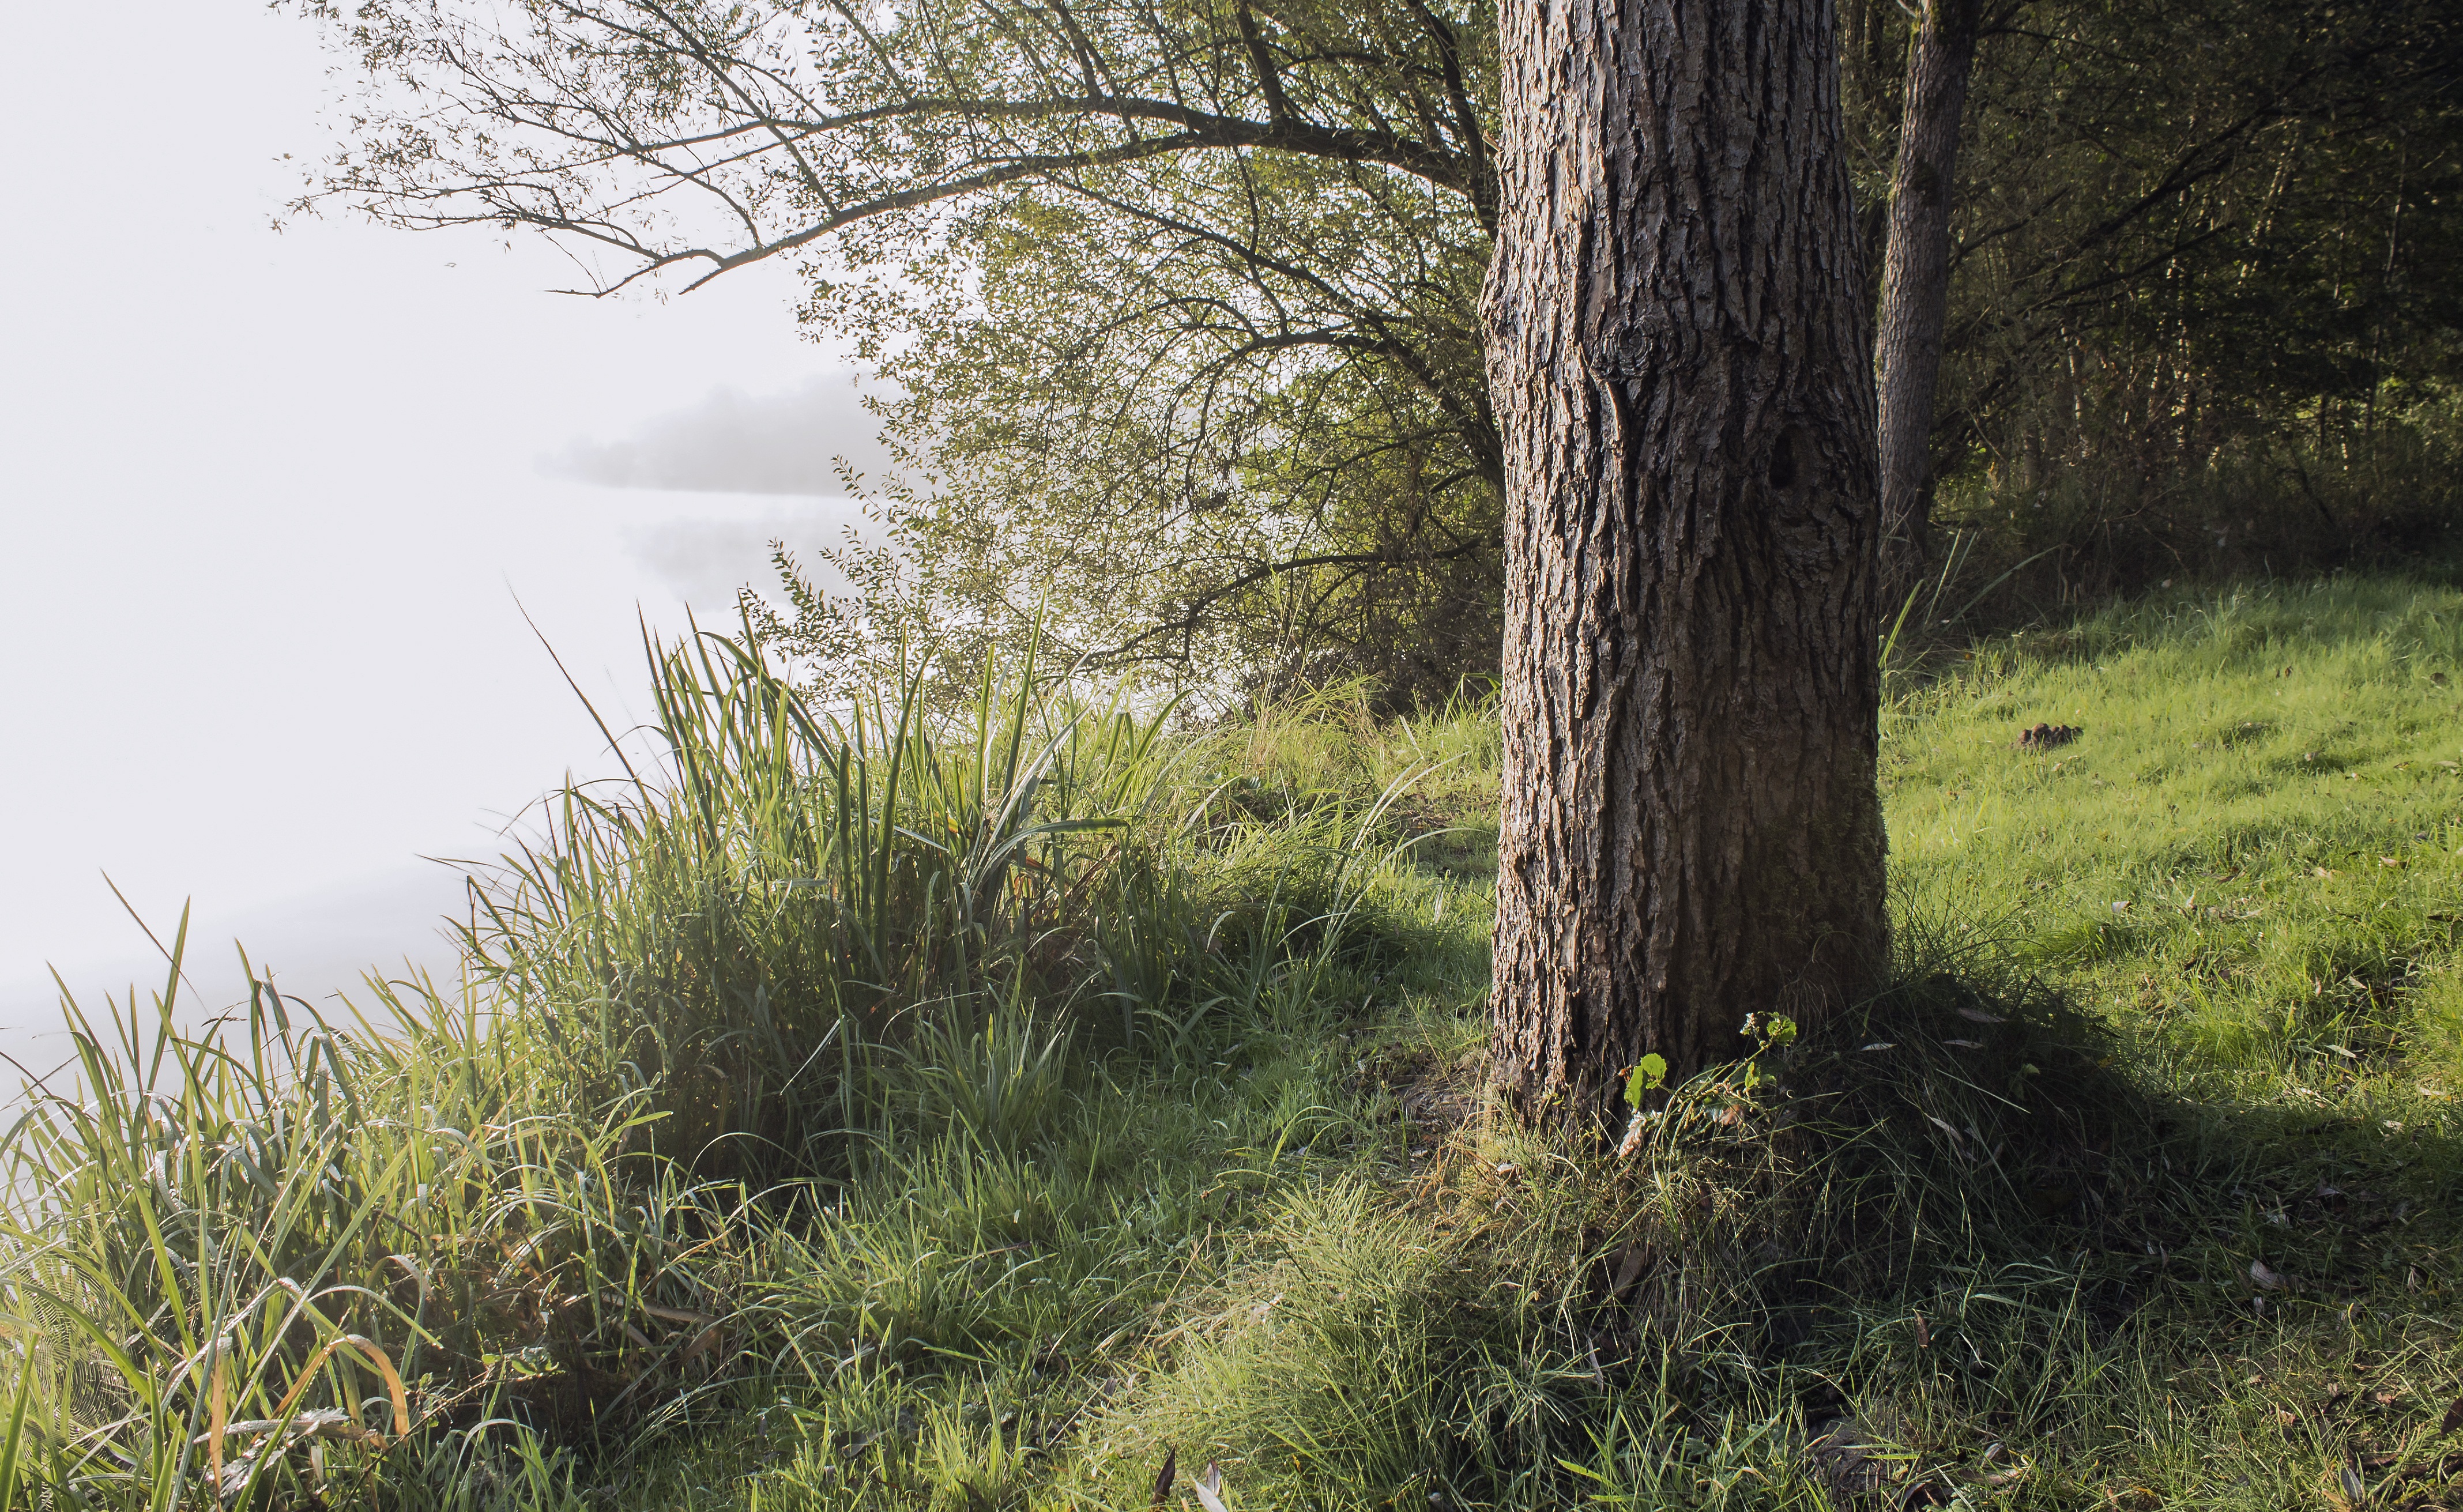
landscape, tree, nature, forest, grass, branch, plant, fog, meadow, sunlight, leaf, flower, lake, trunk, green, autumn, flora, bank, shrub, wetland, woodland, habitat, ecosystem, rural area, flowering plant, natural environment, atmospheric phenomenon, grass family, woody plant, land plant